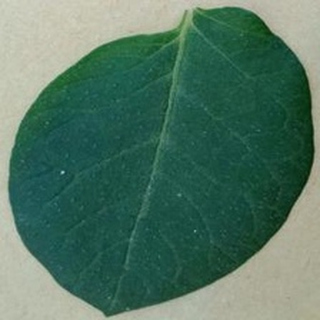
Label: healthy_potato